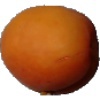
Label: Apricot 1